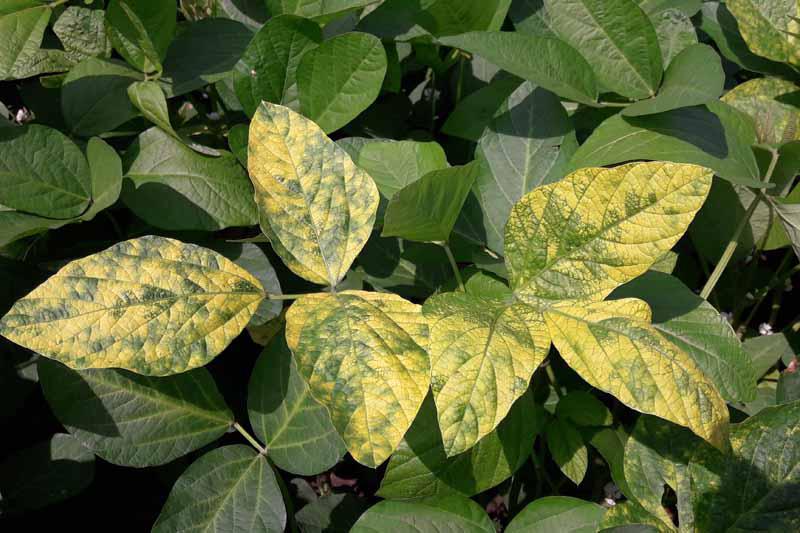
Plant: Soybean
Disease: soybean mosaic